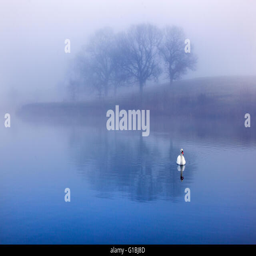
mute swan in early morning mist and trees reflected in a lake